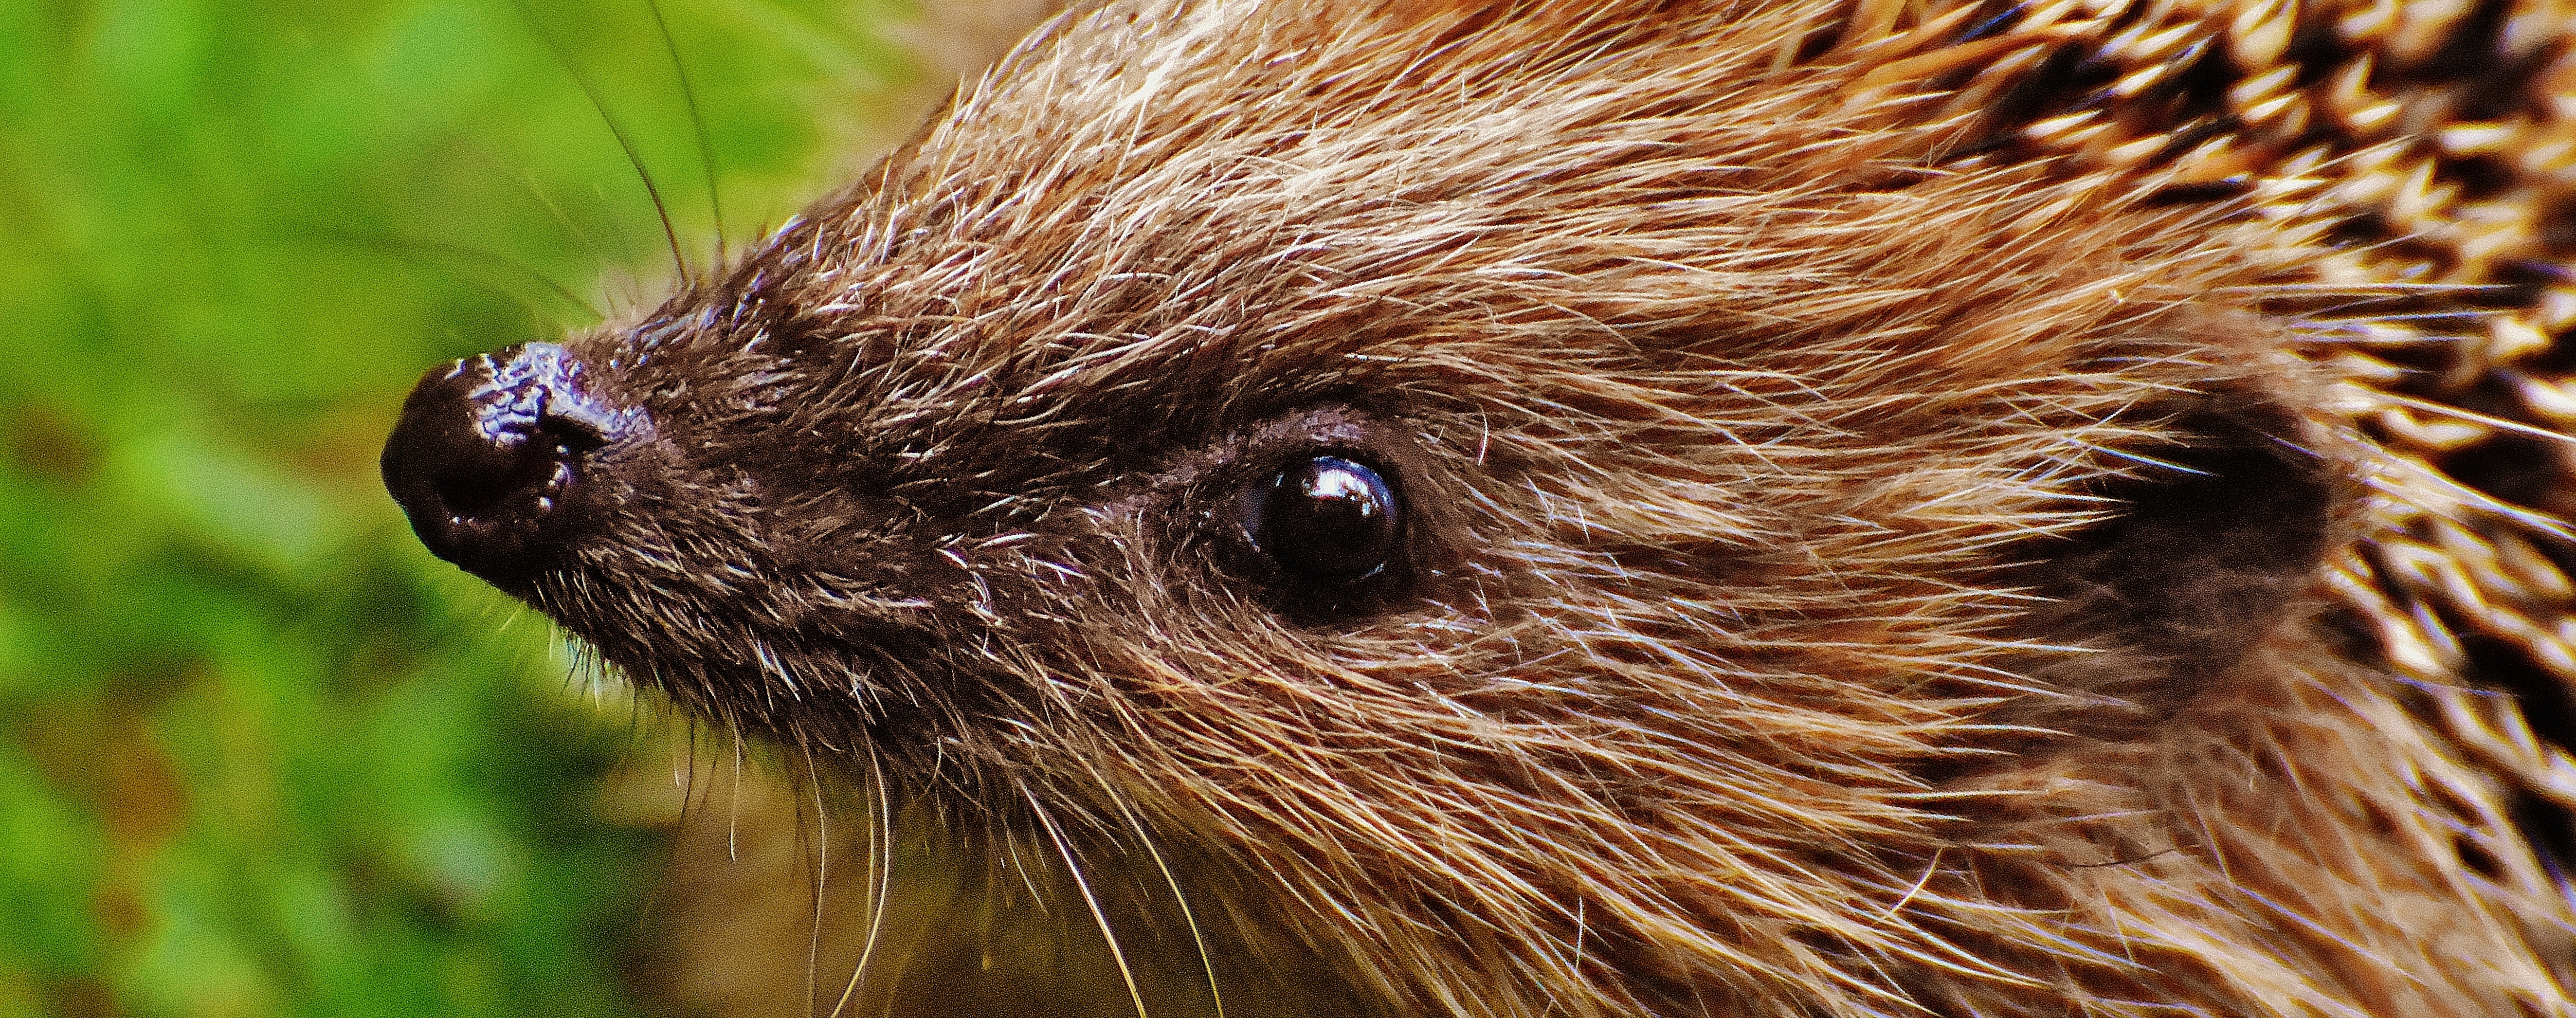
nature, prickly, animal, cute, wildlife, meal, autumn, mammal, garden, rodent, fauna, close up, whiskers, hedgehog, vertebrate, nocturnal, animal world, foraging, crepuscular, spur, macro photography, hedgehog child, young hedgehog, hannah, porcupine, echidna